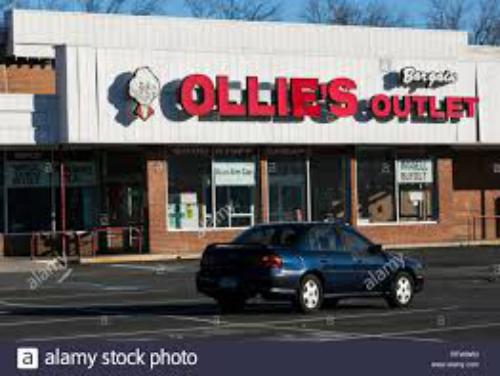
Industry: Others